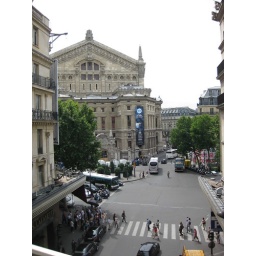
Walking from one building in the Galerie Lafayette to Lafayette Homme - one side of the bridge